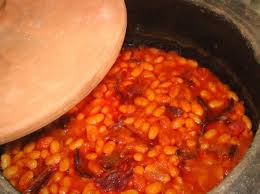
Yemek: kuru_fasulye